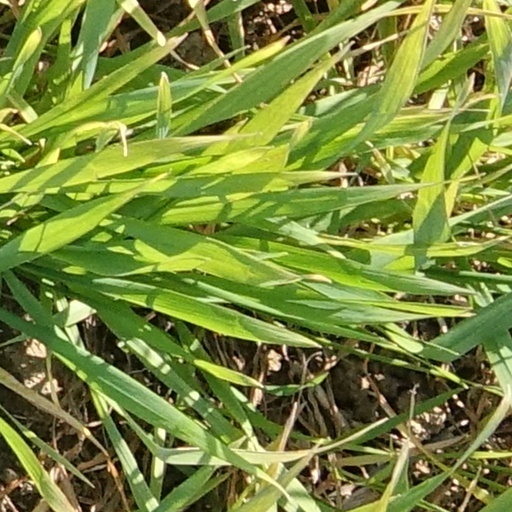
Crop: wheat